United States Navy Nurse Corps

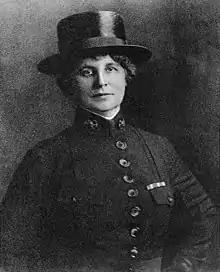
Lenah H. Sutcliffe Higbee

After the establishment of the Nurse Corps in 1908 by an Act of Congress, twenty women were selected as the first members and assigned to the Naval Medical School Hospital in Washington, D.C. Unfortunately, the navy did not provide room or board for them, and so the nurses—being a determined lot—rented their own house and provided their own meals.